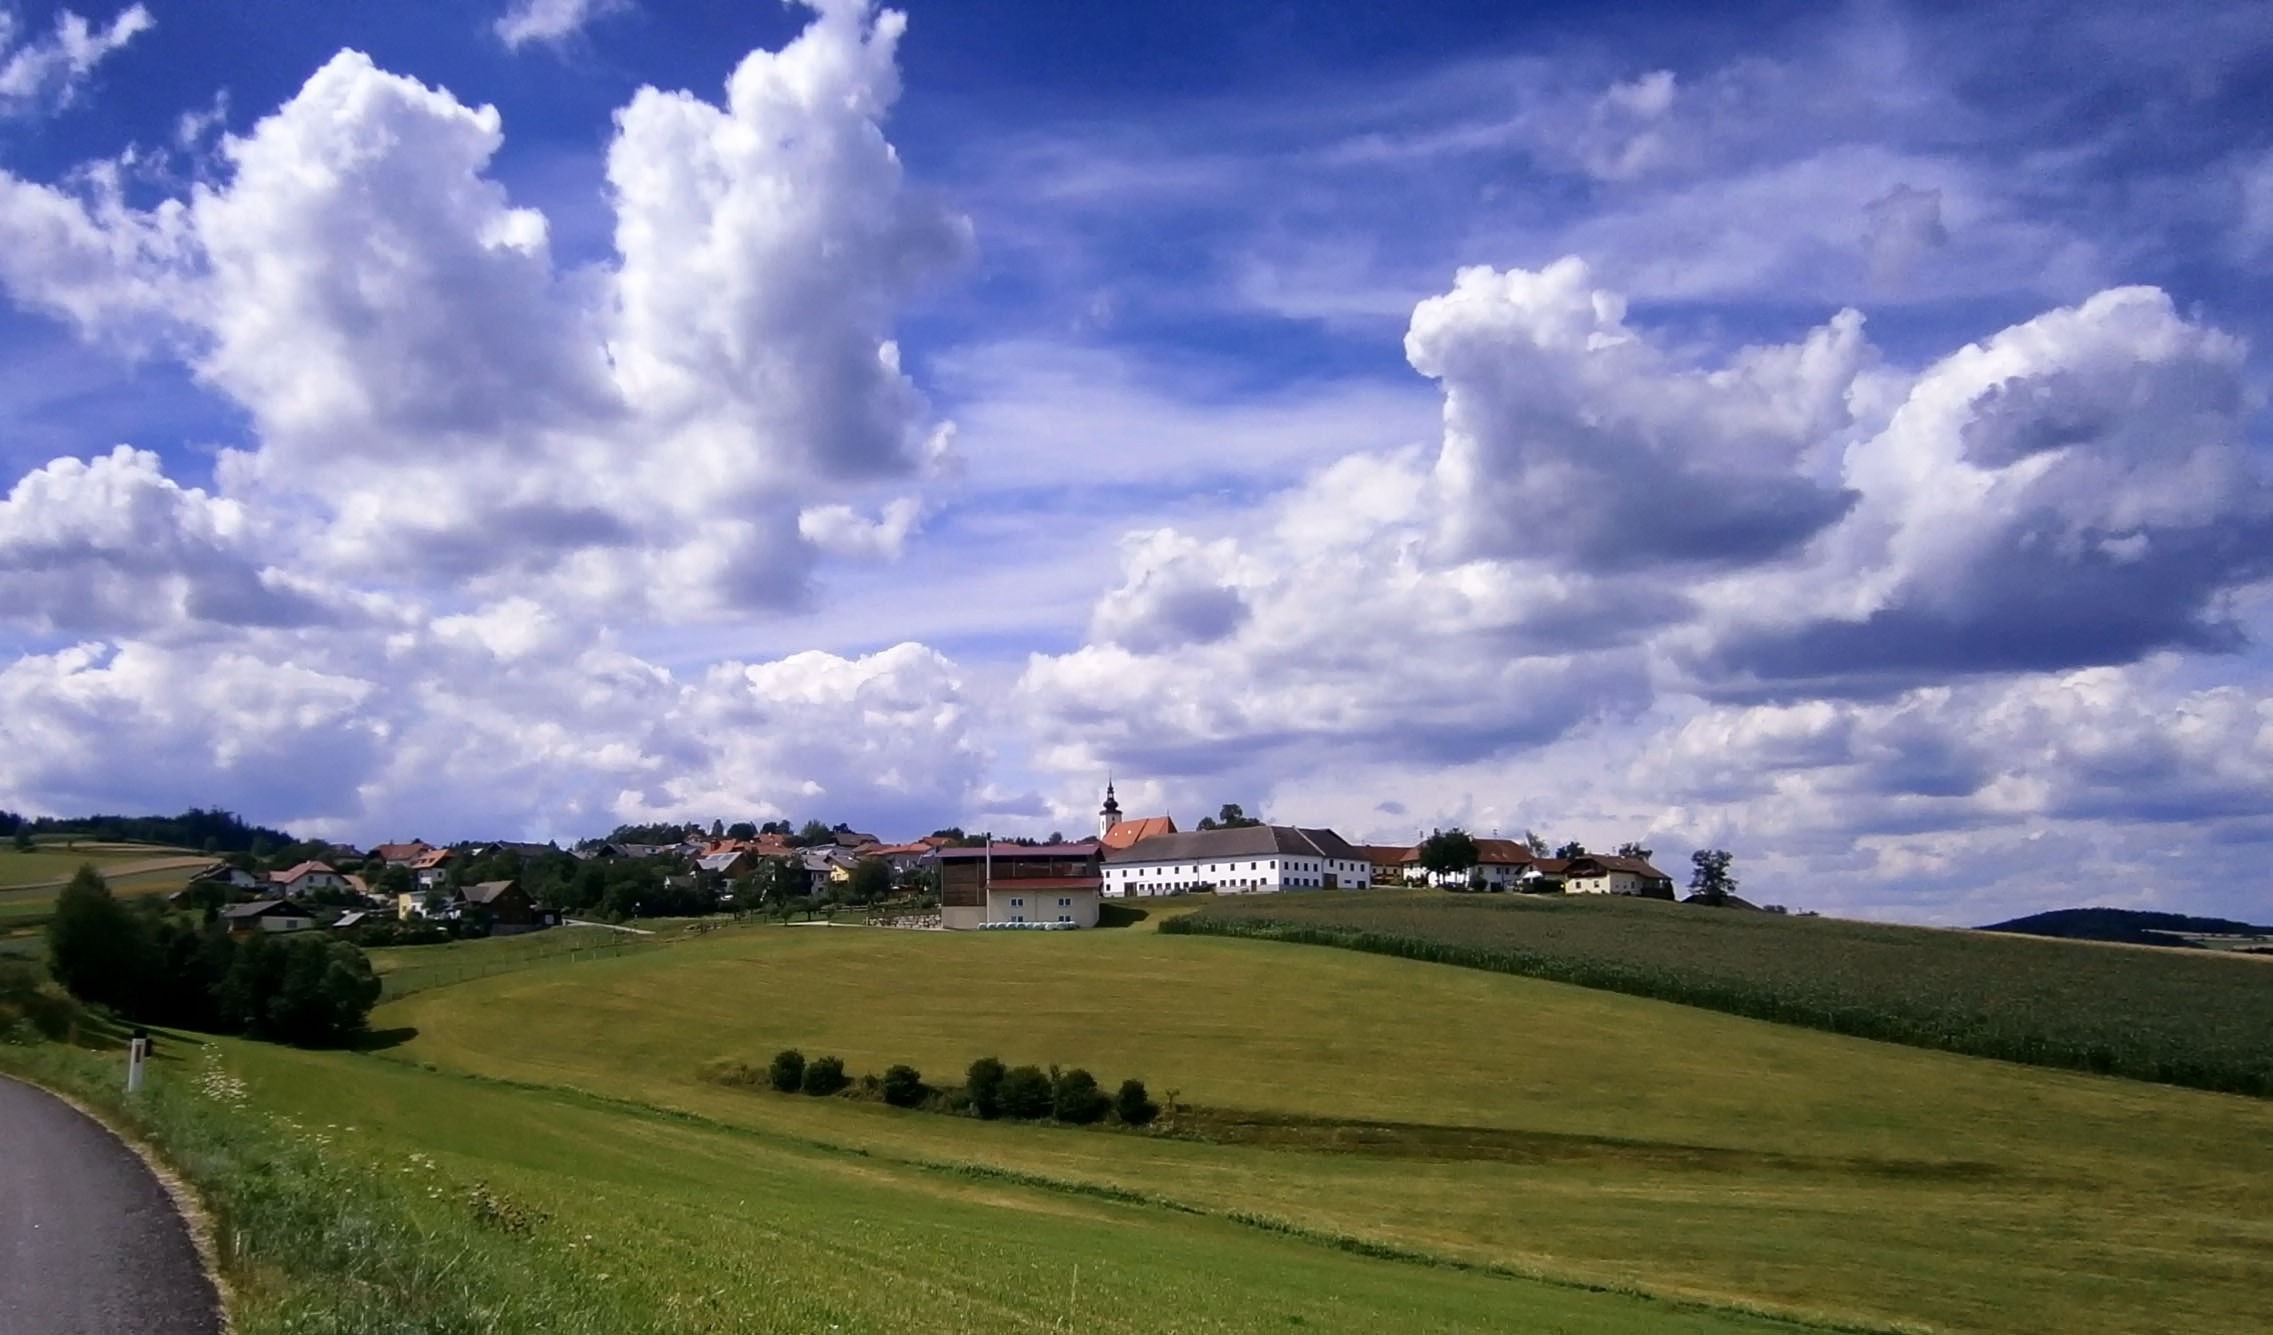
landscape, nature, grass, horizon, mountain, cloud, sky, field, meadow, prairie, countryside, hill, country, summer, village, dusk, spring, scenic, plain, austria, outside, clouds, fields, grassland, plateau, rural area, meteorological phenomenon, atmosphere of earth